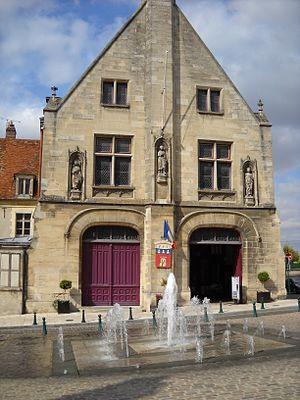
L'Hôtel de Ville de Clermont, Oise, France.
Clermont, dite Clermont-en-Beauvaisis ou encore Clermont-de-l'Oise afin d'éviter toute confusion, est une commune française située dans le département de l'Oise dont elle est une sous-préfecture, en région Hauts-de-France. Ses habitants sont appelés les Clermontois et les Clermontoises.
L'Hôtel de ville de Clermont est situé dans le centre ville de Clermont, dans le département de l'Oise en région Hauts-de-France en France. Construit au XIVᵉ siècle, il fut restauré au XIXᵉ siècle par Paul Selmersheim, disciple de Viollet-le-Duc. Ce bâtiment fait l’objet d’un classement au titre des monuments historiques depuis 1875.